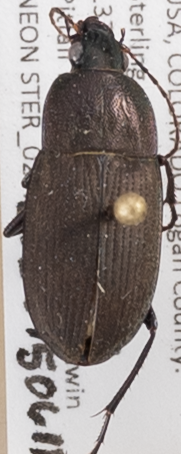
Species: Chlaenius tomentosus
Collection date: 2015-06-11
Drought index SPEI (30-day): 1.058
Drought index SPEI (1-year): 1.69
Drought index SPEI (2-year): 1.45